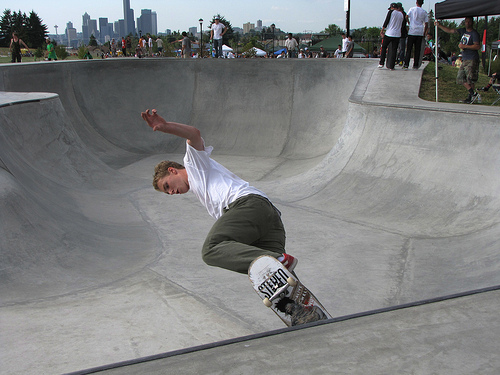
question: どこで撮られた画像ですか?
answer: スケートボード場

question: 誰にピントを当てた画像ですか?
answer: スケートボードで滑っている男性

question: スケートボードで滑っている男性はどんな格好をしていますか?
answer: Tシャツにズボン姿

question: スケートボードで滑っている男性は何色のTシャツを着ていますか?
answer: 白

question: スケートボードで滑っている男性は何色のズボンを履いていますか?
answer: 緑

question: スケートボードで滑っている男性は何色のズボンを履いていますか?
answer: 緑

question: スケートボードで滑っている男性は何色の靴を履いていますか?
answer: 赤、白

question: スケートボードで滑っている男性は何色の靴下を履いていますか?
answer: 白